Serdar Tasci

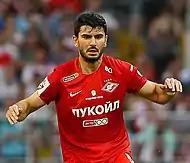
Tasci in action for Spartak Moscow against Lokomotiv Moscow in 2017.

In the 2014–15 season, under the new management of Murat Yakin, Tasci made his first appearance of the season against Dynamo Moscow on 10 August 2014, coming on as a substitute, as Spartak Moscow won 2–1. He then became a first team regular for Spartak Moscow. After suffered a calf injury in late–October, Tasci returned to the starting lineup and then scored his first Spartak goal on 2 November 2014, in a 3–3 draw against Kuban Krasnodar. Towards the end of the 2014–15 season, Tasci was reportedly offered a new contract by the club. However, this was denied by the club. Despite being sidelined further during the 2014–15 season, Tasci went on to make twenty–three appearances and scoring once in all competitions.